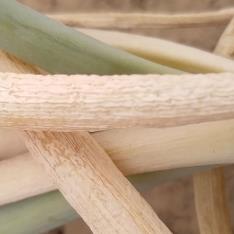
Crop: Onion
Condition: fusarium-d